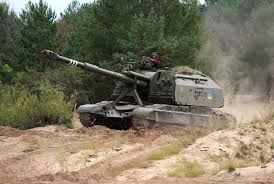
Label: Self Propelled Artillery